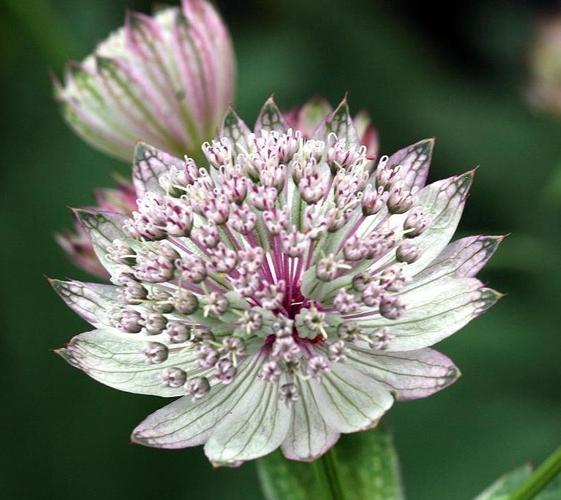
Label: great masterwort